Soviet invasion of South Sakhalin

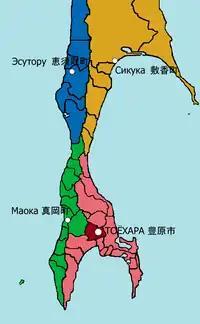
Subprefectures of Karafuto Prefecture

Before the outbreak of the Japan-Soviet war, the Japanese military's deployment was divided into the northern area (Shikika and Esutoru districts) and the southern area (Toyohara and Moeka districts). The 125th Infantry Regiment was stationed in the northern area, and the main force of the 88th Division was in the southern area. Both were tasked with conducting defensive operations in a prolonged battle, either against the Soviet Union or the United States. The northern area was covered by tundra, and the transportation network was underdeveloped. From the border to the vicinity of Kamishikika Station, there was essentially one military road and railway, making it easy to predict the enemy's course. The 88th Division, on-site, had been requesting a reorganization to focus more on the Soviet threat since late June. Finally, on August 3, they received permission to intercept in case of a Soviet invasion.